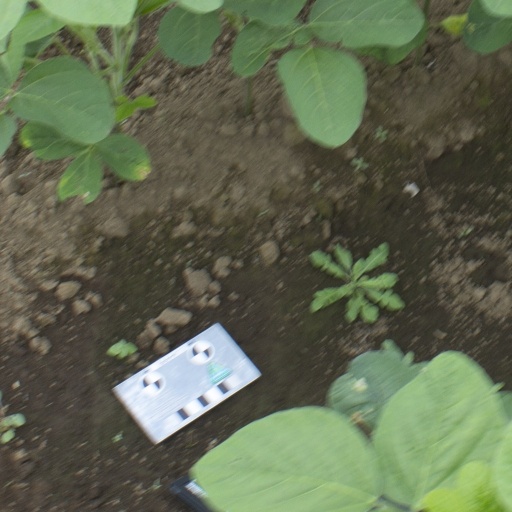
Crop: soybean